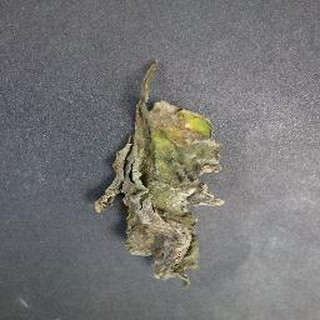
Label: tomato_late_blight